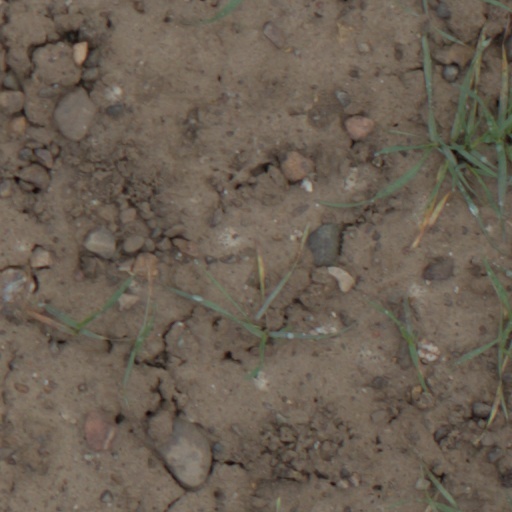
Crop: wheat